Kim Jung-mo

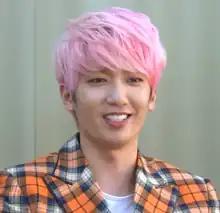
Jungmo in 2015

Kim Jung-mo (born March 26, 1985), professionally known as Jungmo, is a South Korean musician. He debuted in 2004 as a member of South Korean rock band TRAX under SM and has participated in project group with Super Junior's Heechul, Kim Heechul & Kim Jungmo. In early 2012, his band TRAX took a break following their member military service and returned in January 2018 as a band before re-formed into EDM group, TraxX in the same year. In April 2019, Jungmo ended his contract with SM after fifteen years. He signed with PA Entertainment in November.